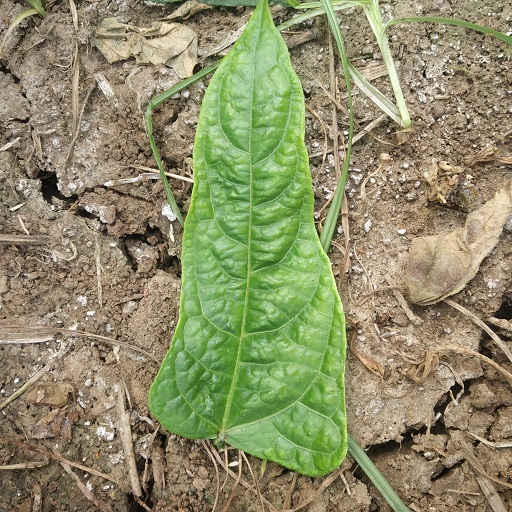
Label: Leaf Crinckle